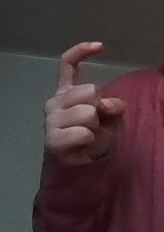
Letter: ra